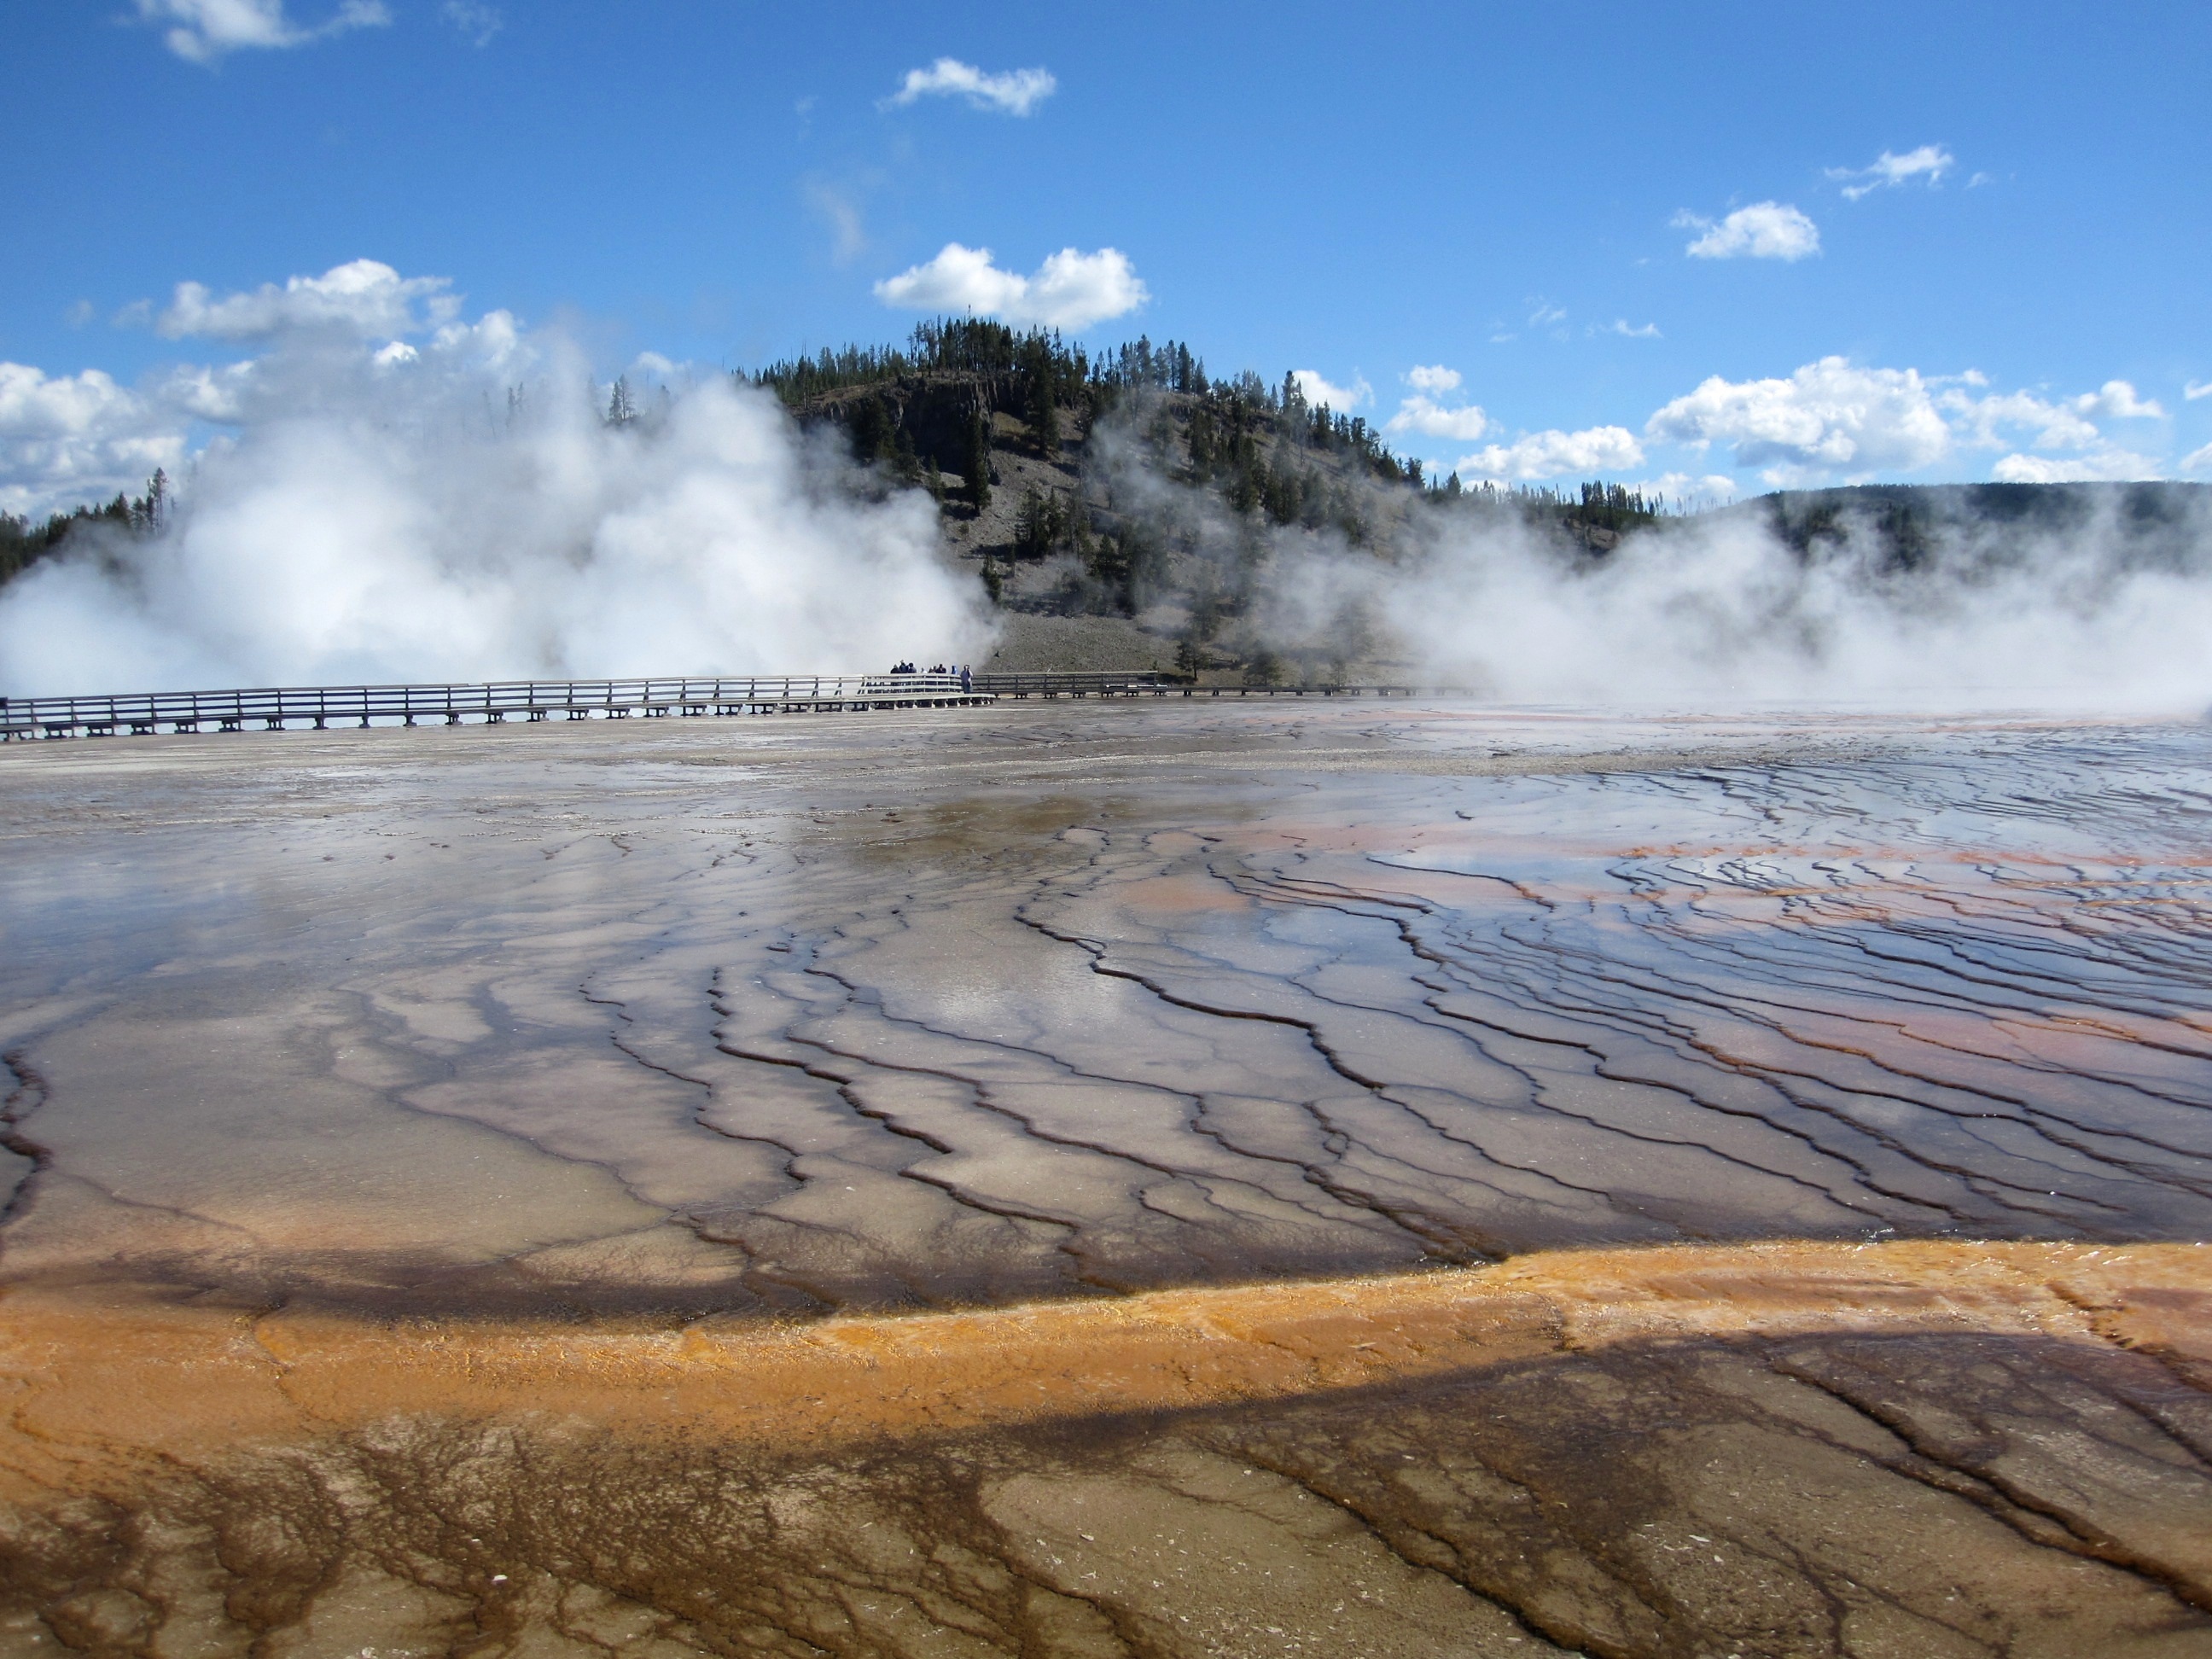
landscape, wilderness, mountain, cloud, steam, morning, pool, usa, national park, plain, yellowstone, geology, hot, plateau, geyser, wyoming, yellowstone national park, landform, volcanism, thermal spring, natural environment, geographical feature, atmospheric phenomenon